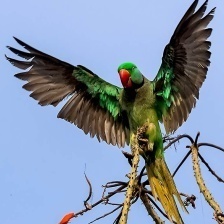
Species: ALEXANDRINE PARAKEET
Scientific name: PSITTACULA EUPATRIA